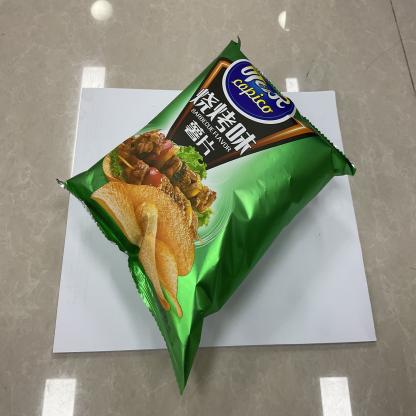
Label: plastics